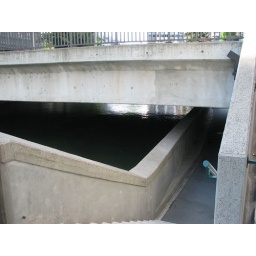
From here! Yaay! You can walk NEXT to the river and under a bridge at the same time!